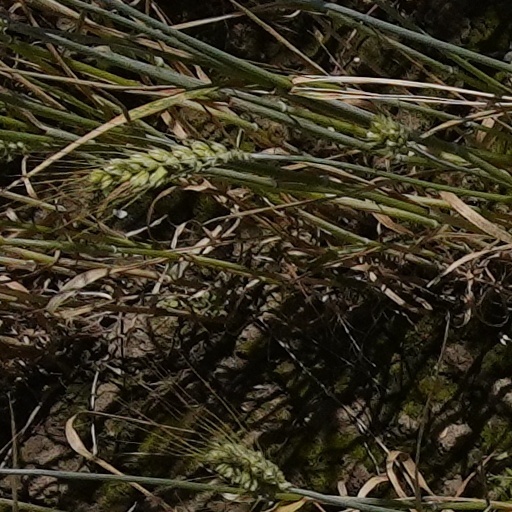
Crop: wheat